Richard L. Hills

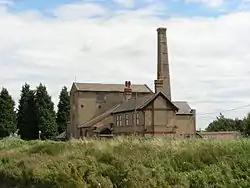
Stretham Old Engine

Hills then read for the History Tripos at Queens' College, Cambridge. Working to restore a Lancia Lambda, he had help from E. J. André Kenny and his wife. They were trying to restore the Stretham Old Engine that once drained the Fens. Finding a cache of old documents there relating to the Waterbeach Level, Hills was in possession of his first research direction.